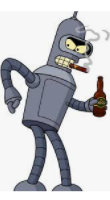
Portrait style: Cartoon Portrait